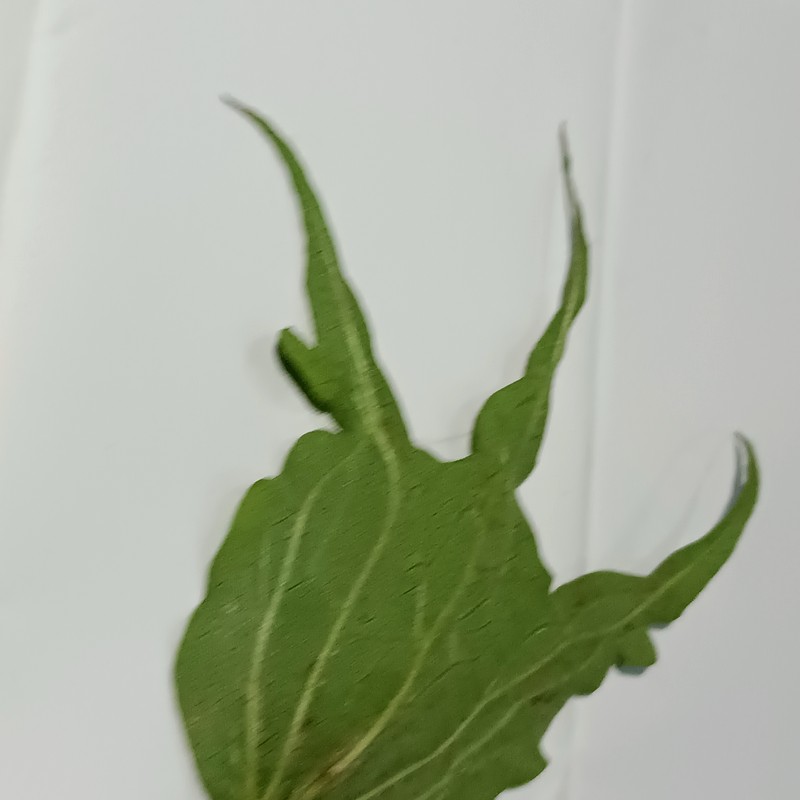
Label: Herbicide Growth Damage